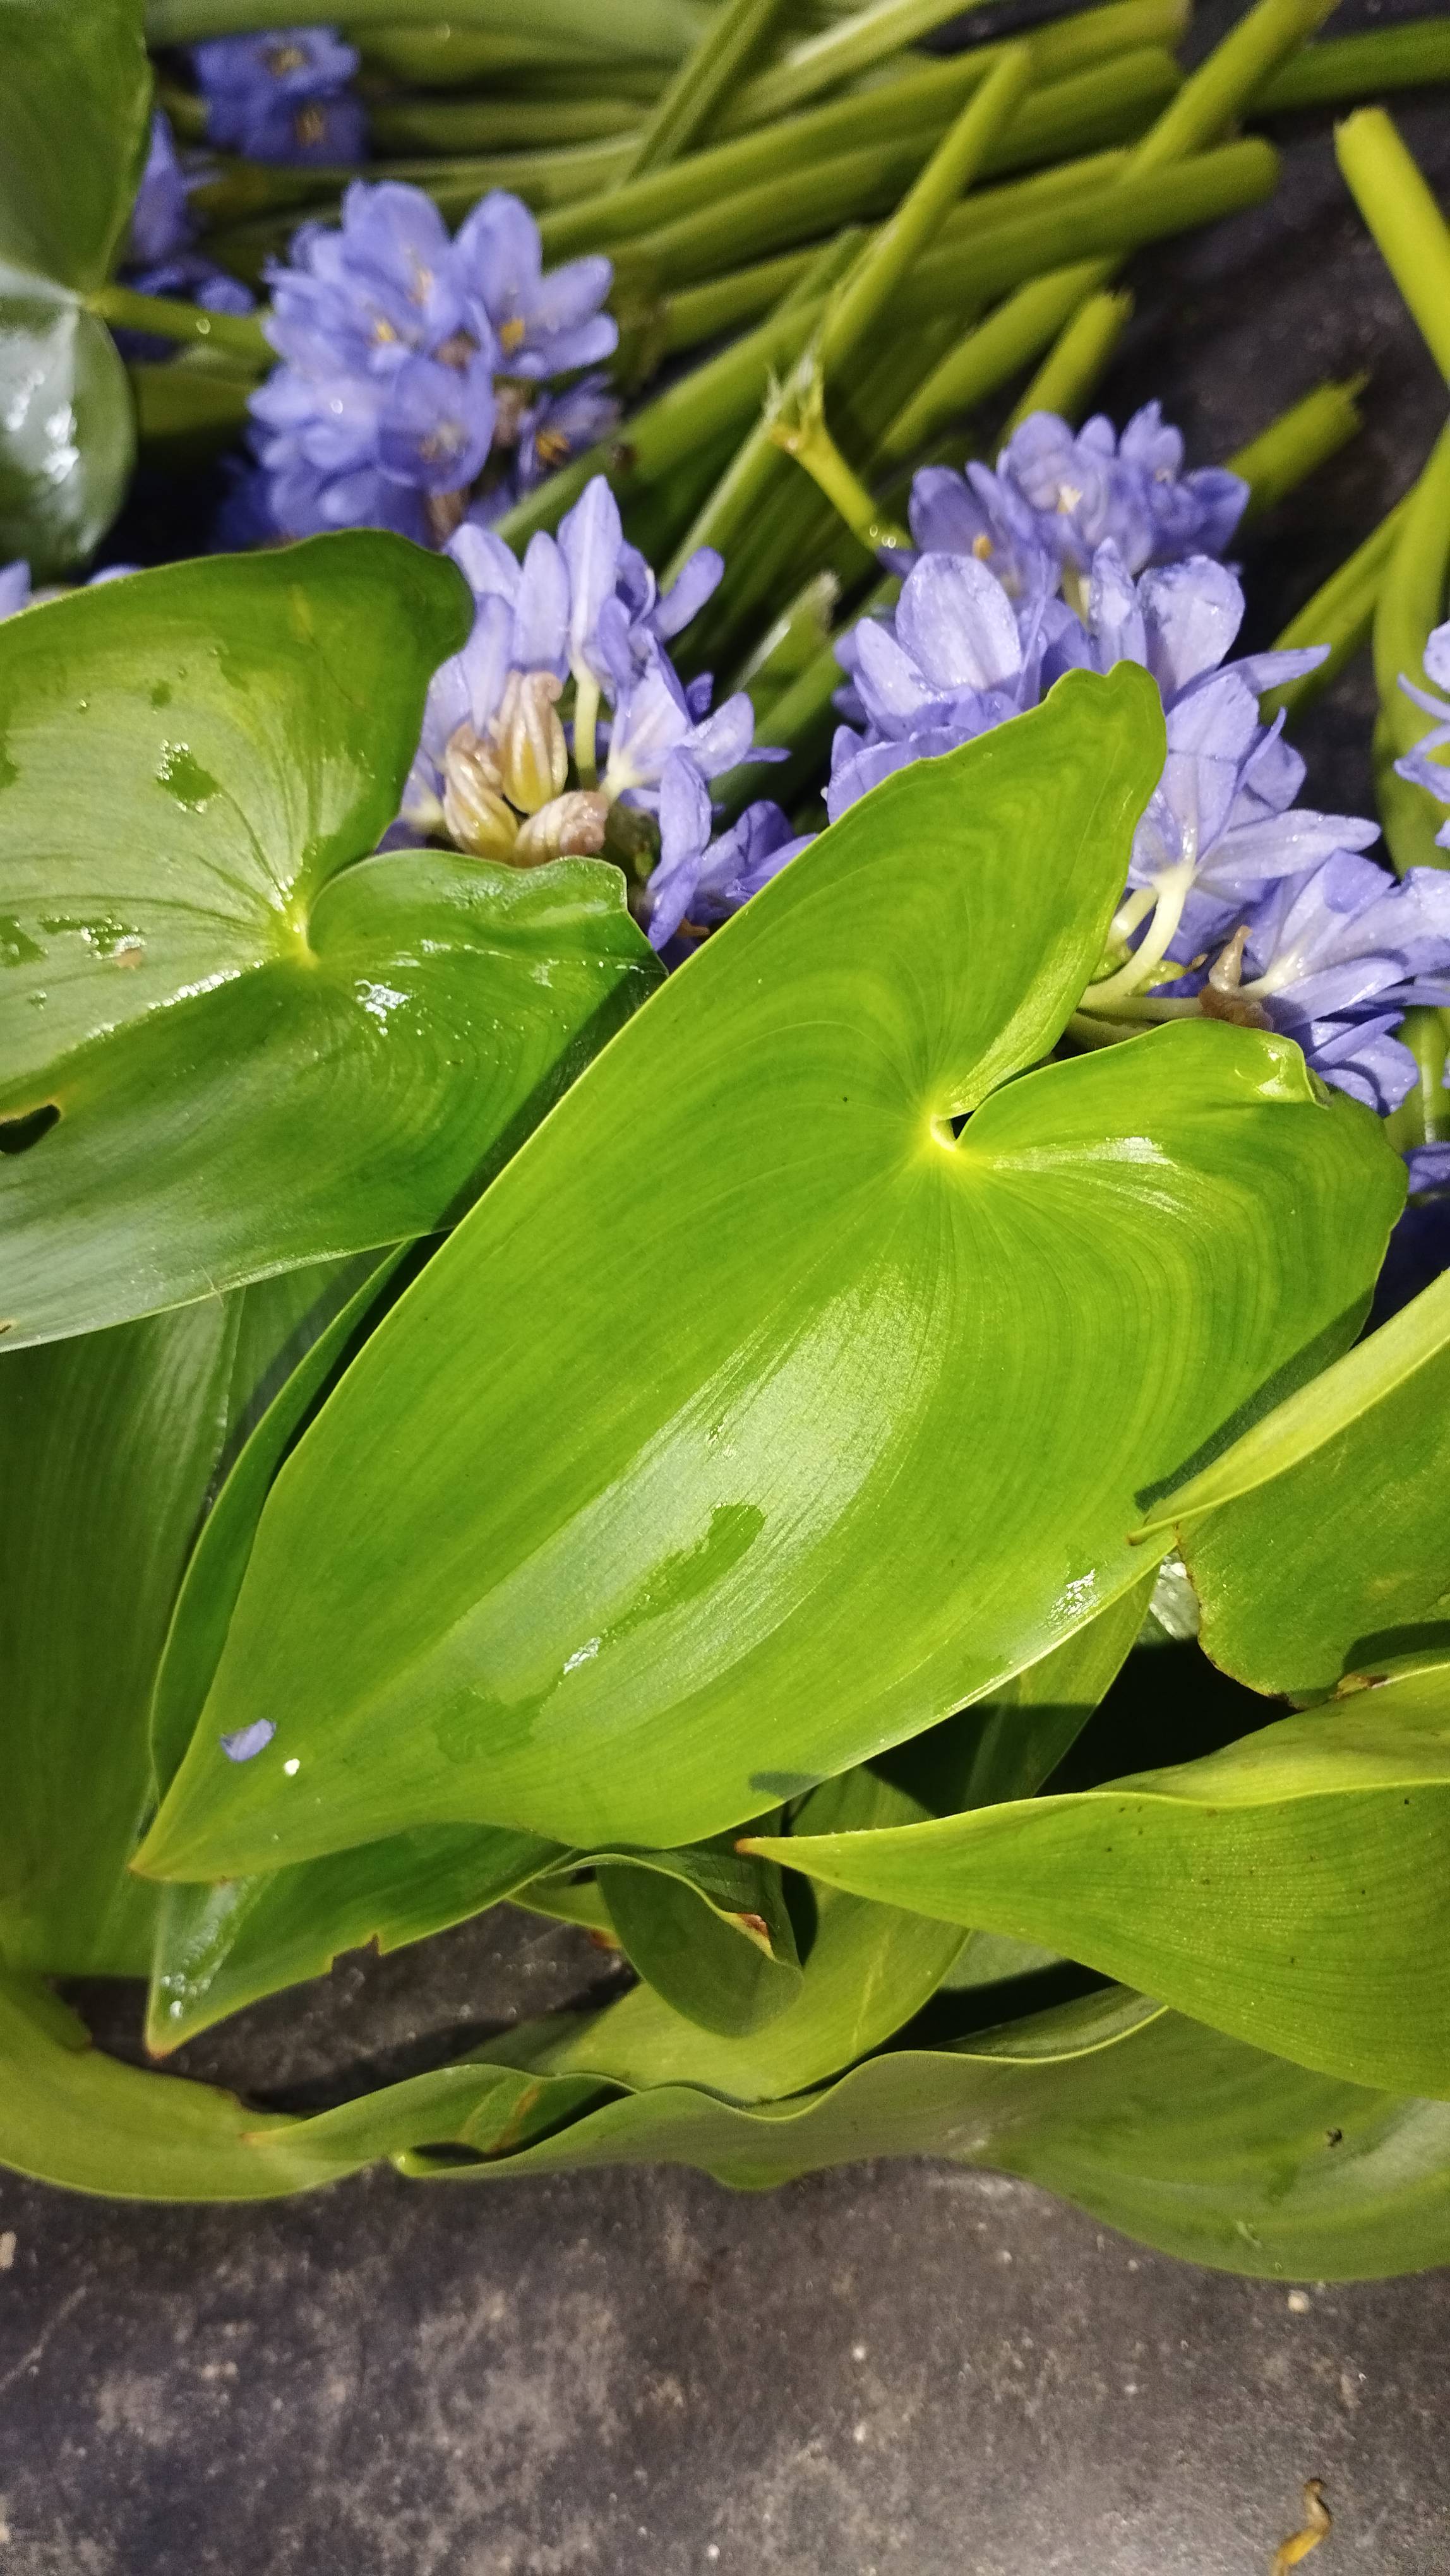
Species: Heartleaf False Pickerelweed (Monochoria korsakowii)